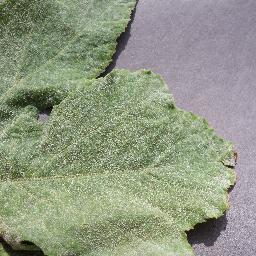
Label: Squash___Powdery_mildew